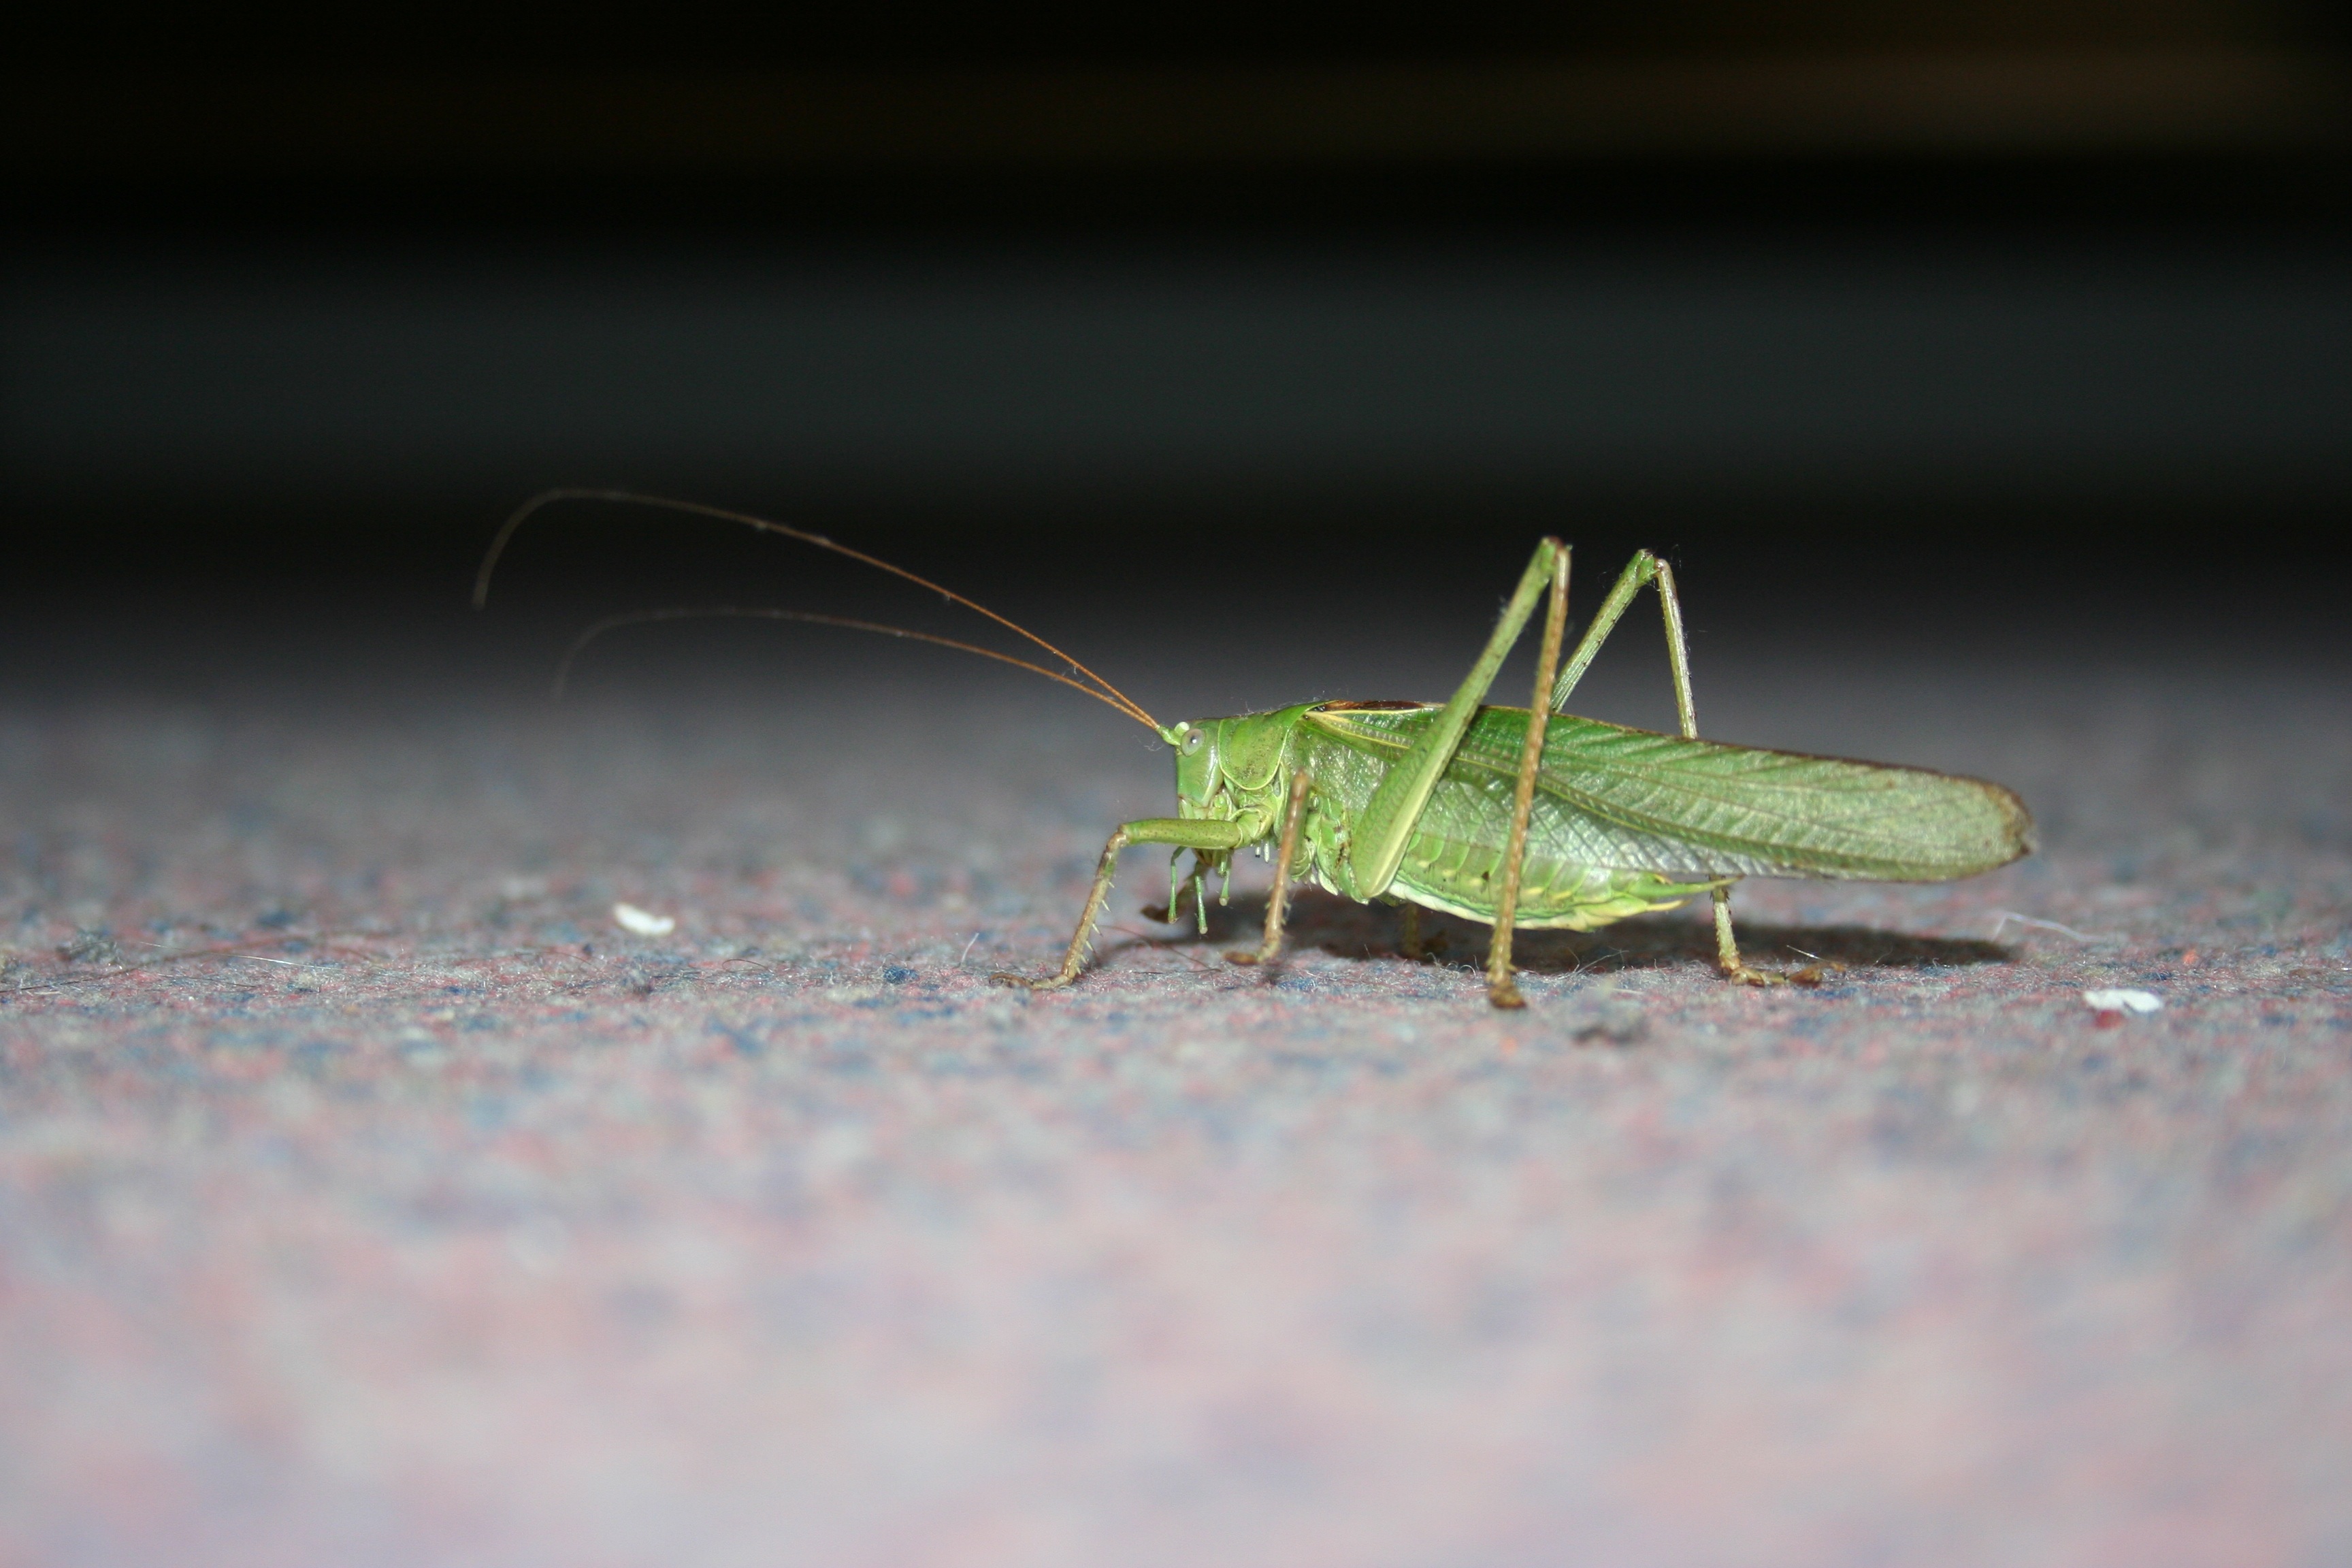
photography, green, insect, close, fauna, invertebrate, close up, grasshopper, locust, macro photography, arthropod, net winged insects, cricket like insect